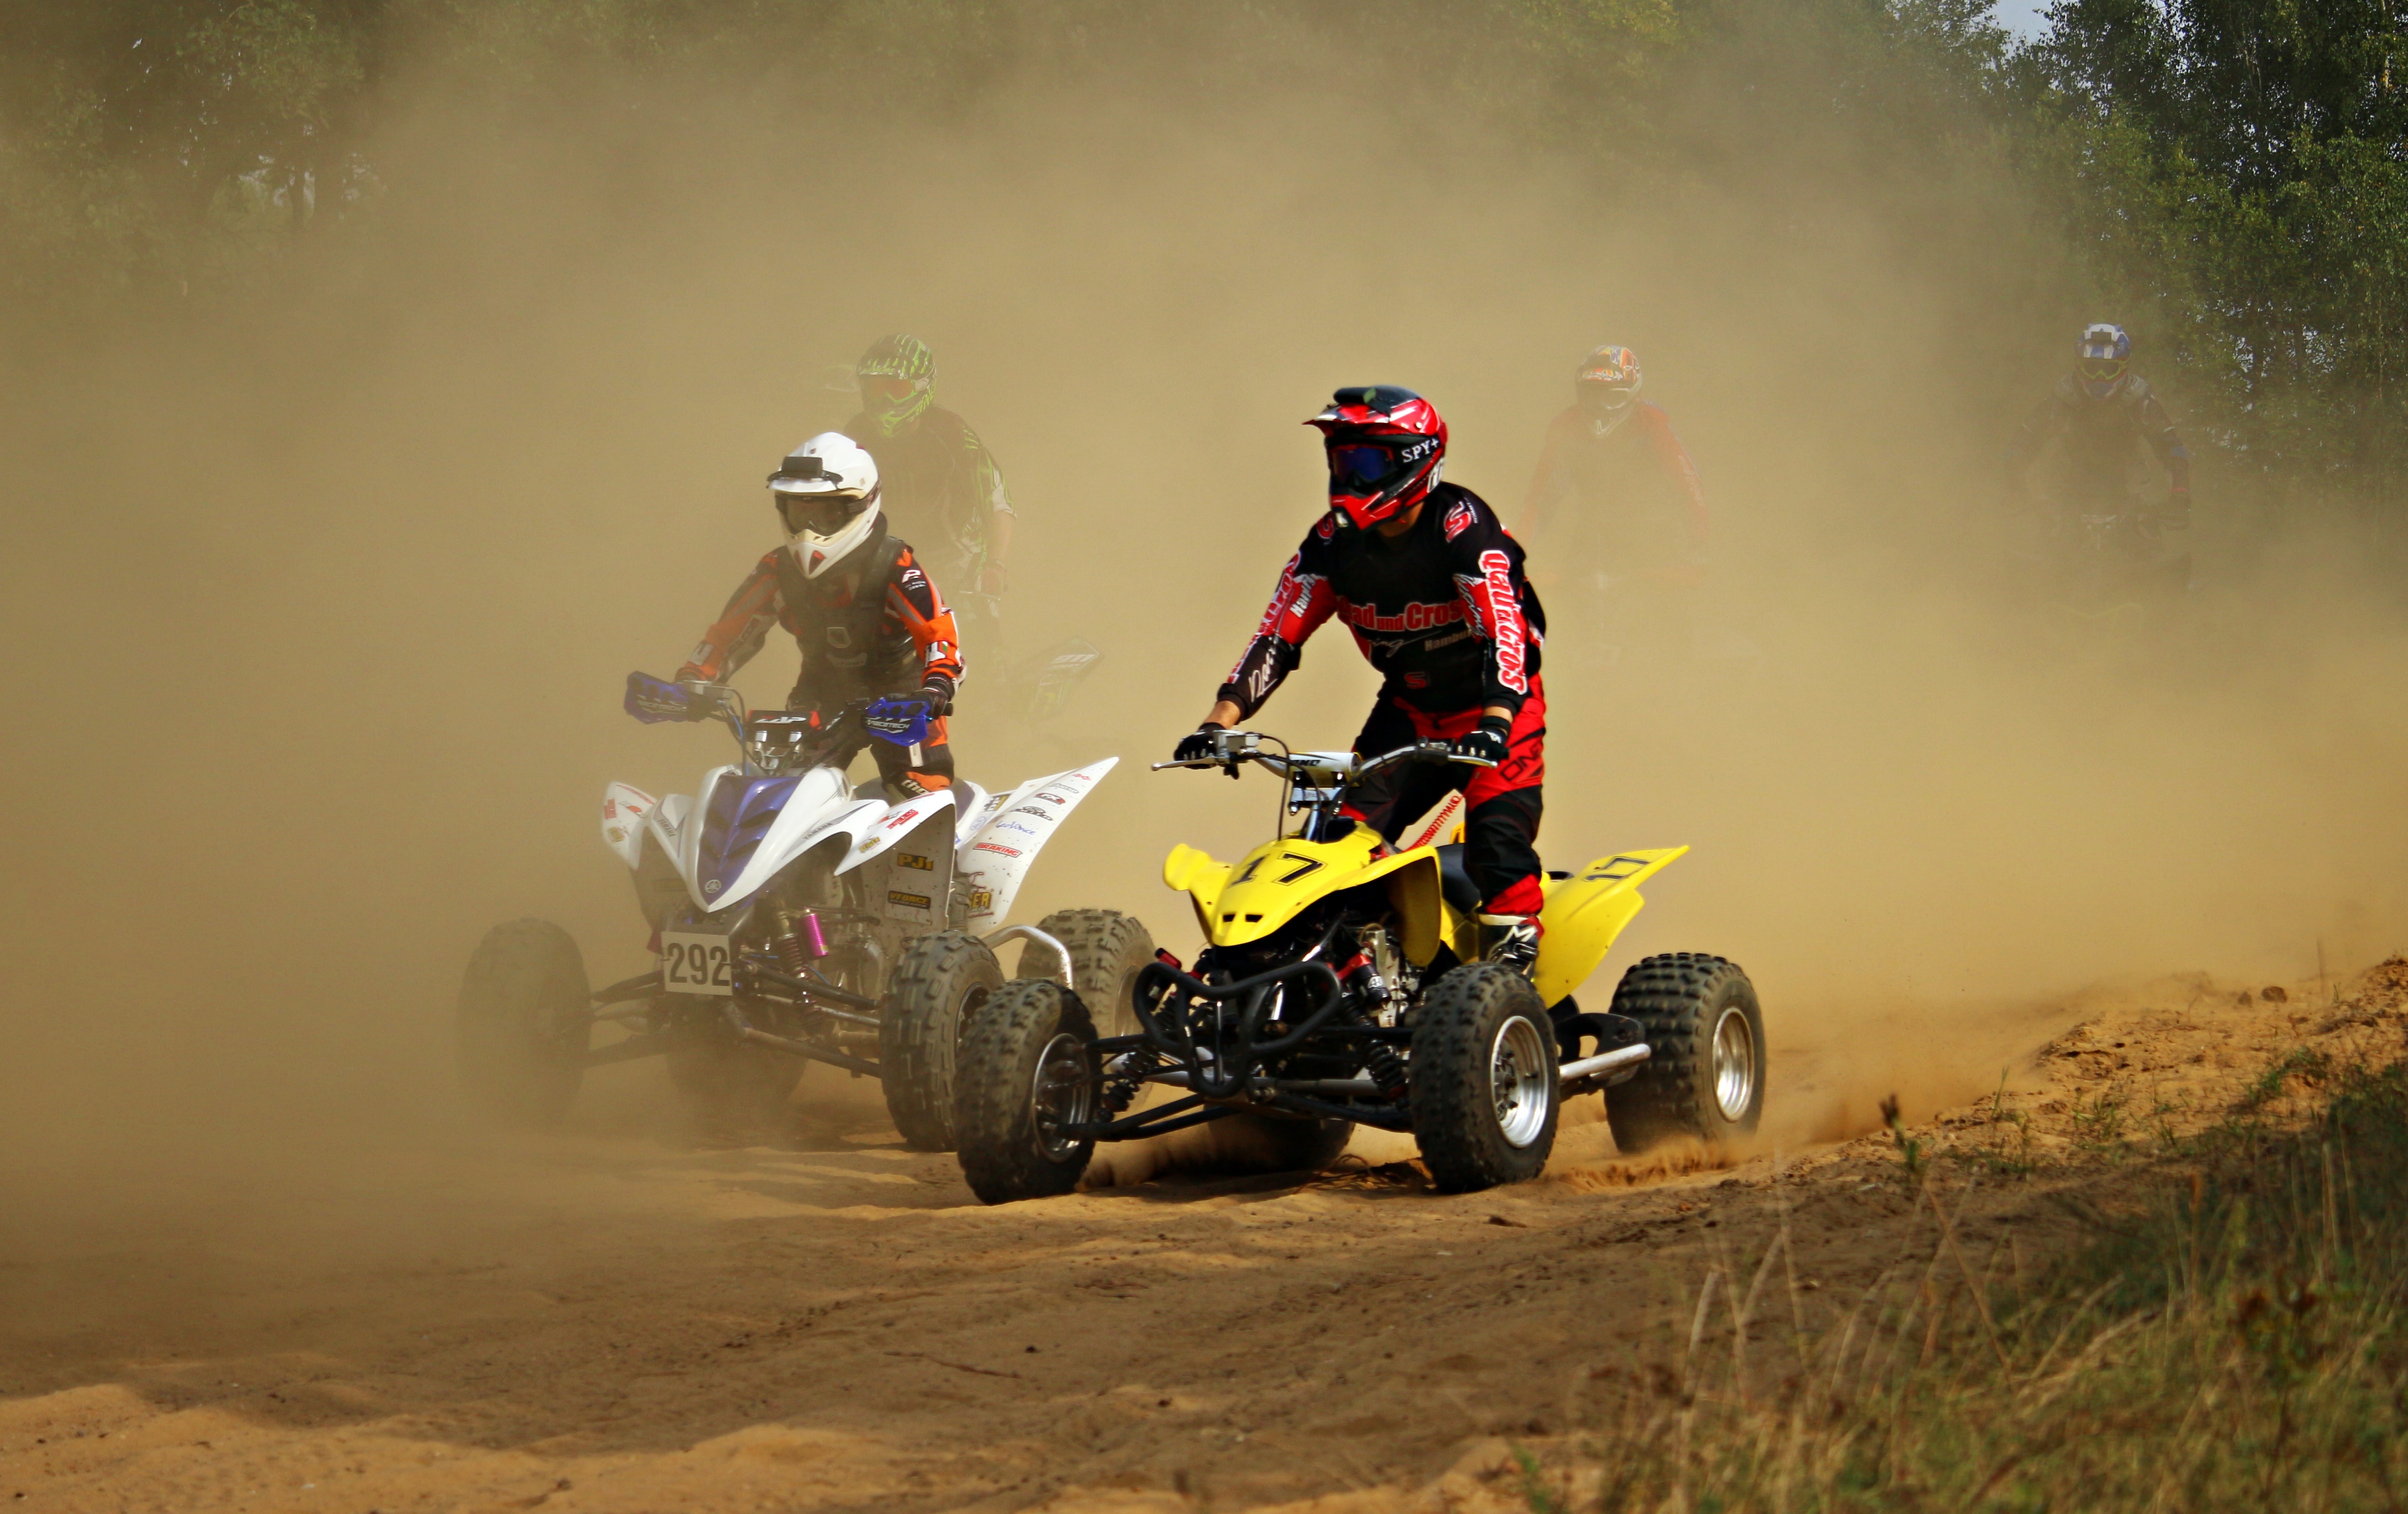
sand, vehicle, motorcycle, motocross, dust, cross, extreme sport, race, sports, racing, quad, motorsport, atv, enduro, motocross ride, motorcycle sport, motorcycling, all terrain vehicle, motorcycle racing, off roading